Khalidi Library

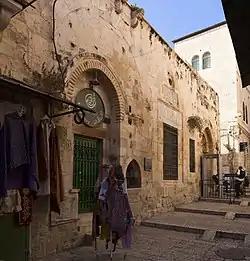
Khalidi Library, 2015

The Khalidi Library is a library and archive in the Old City of Jerusalem. It was established in 1900, under Ottoman rule.